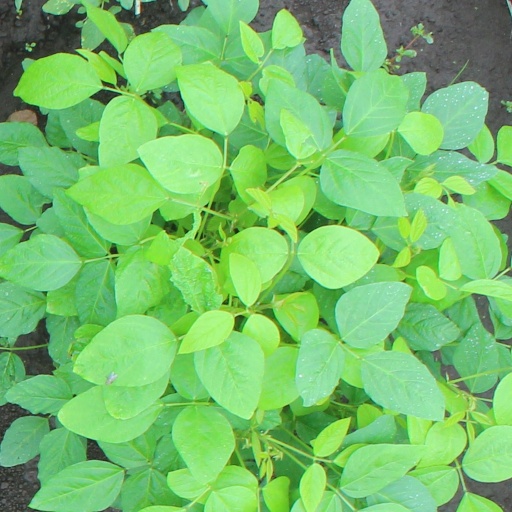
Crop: soybean